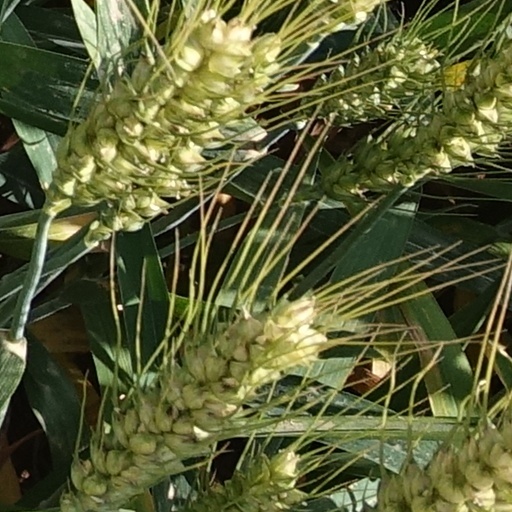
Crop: wheat